Sierra de María-Los Vélez Natural Park

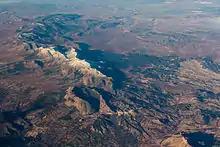
Sierra de Maria-Los Velez Natural Park - Air Photo (West Side)

Sierra de María-Los Vélez Natural Park ("Parque Natural de Sierra de María-Los Vélez") is a natural park of Spain. It is situated in Almería province in the municipalities of Chirivel, Maria, Vélez-Blanco, Vélez-Rubio.